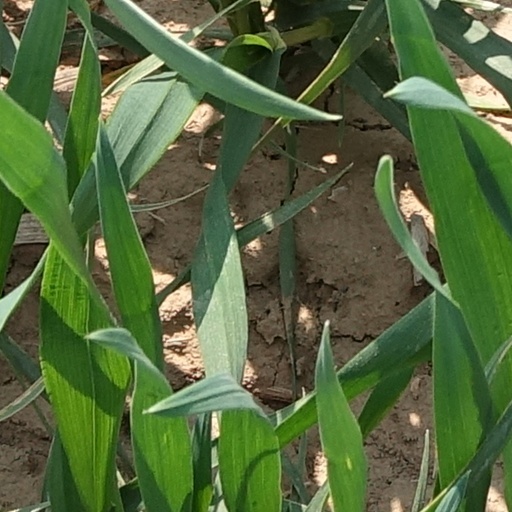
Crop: wheat